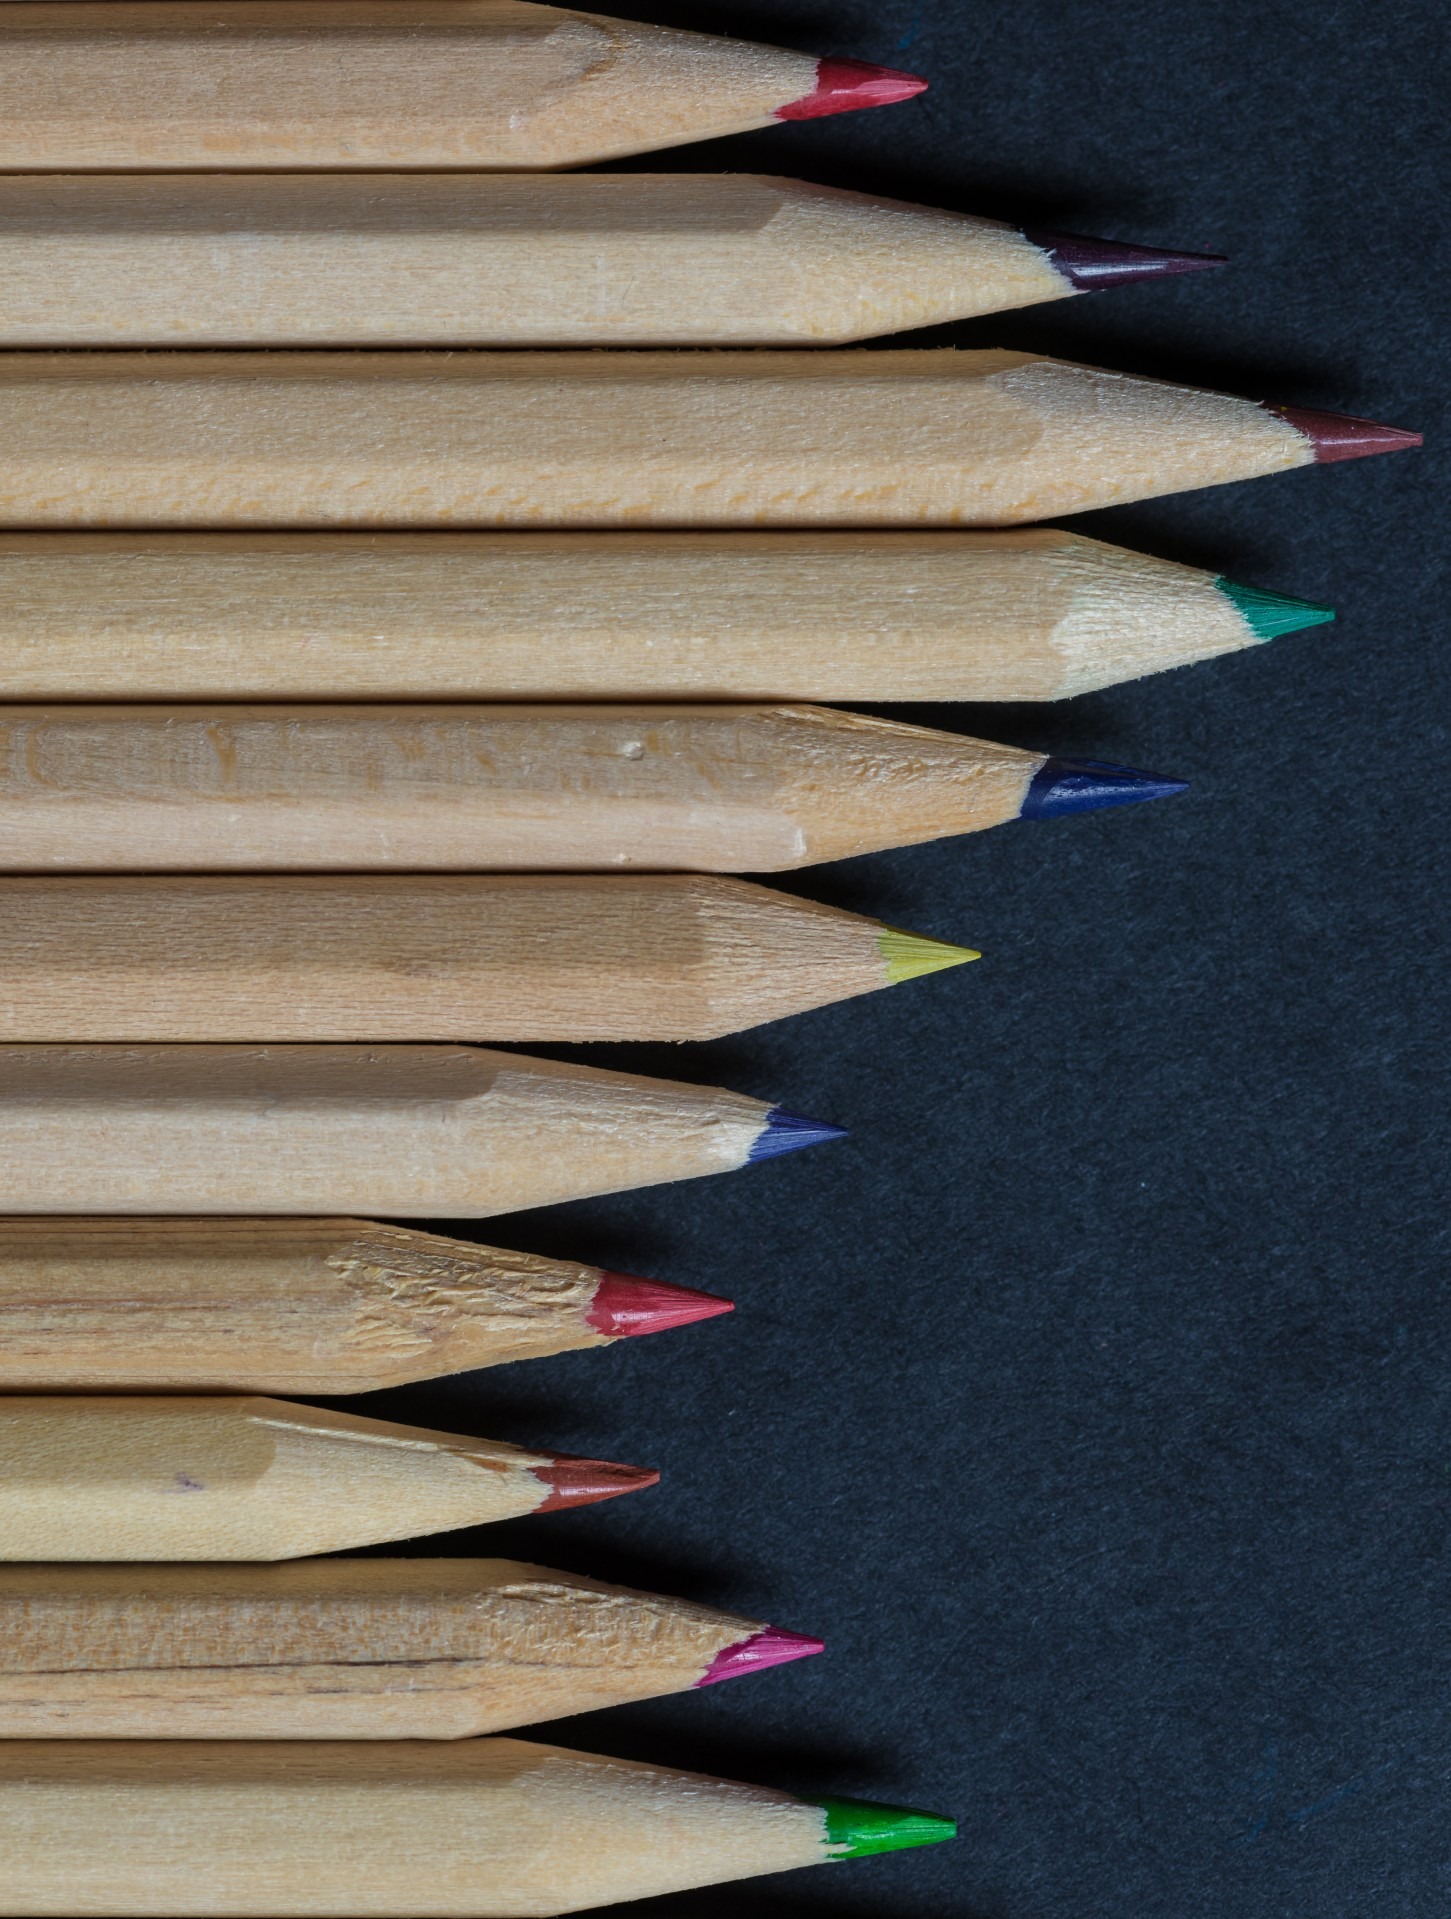
writing, forest, pencil, wing, wood, line, green, color, macro, instrument, blue, paper, material, spike, education, lines, waves, colors, background, handwriting, school, pencils, shape, experiment